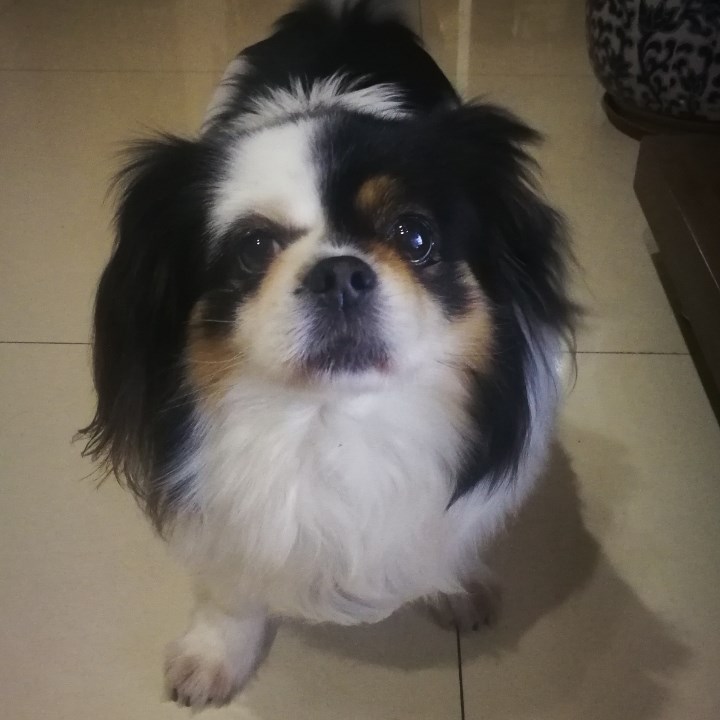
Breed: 480-n000125-Pekinese